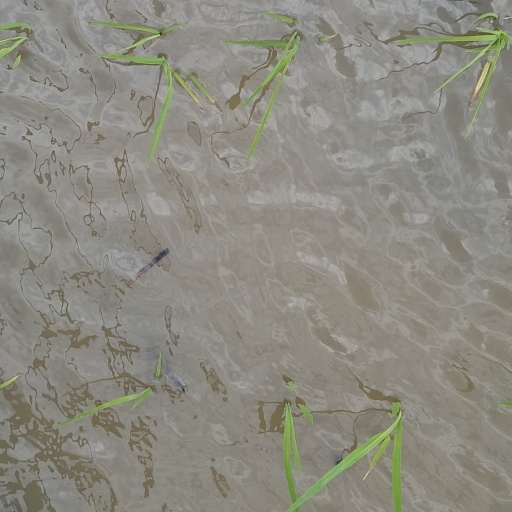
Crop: rice